Laavaan

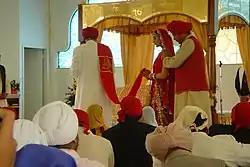
A Sikh couple taking Laavaan during the ceremony

The laava phere (Punjabi: ਲਾਵਾਂ ਫੇਰੇ ; singular laav; ਲਾਵਾਂ), also known as Lavan"", are the four hymns of the "Anand Karaj" (Sikh wedding ceremony) which form the main part of the wedding ceremony. The four hymns are from the Guru Granth Sahib, the Sikh holy scriptures and appear on Ang 773 to 774 of the total of 1430. The Laavaan Shabad was written by the Fourth Guru, Guru Ram Das.